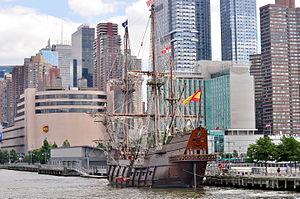
Un galion est un grand navire à voiles armé, naviguant en escorte, destiné aux échanges avec les colonies européennes entre le XVIᵉ et le XVIIIᵉ siècle.